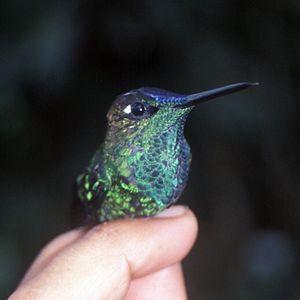
Le Brillant à front violet est une espèce de colibris.